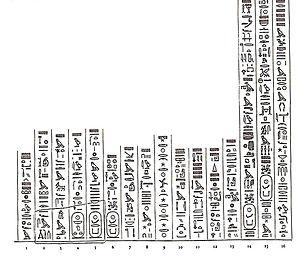
Description par son inventeur d'une clepsydre dans la tombe d'Amenhotep I (règne d'Amenhotep I)
La plus ancienne horloge hydraulique primitive connue, dite traditionnellement clepsydre, est la clepsydre de Karnak ; elle est égyptienne et date du règne d'Amenhotep III. Cependant un document prouverait que la conception de cet instrument est antérieure à ce règne. Les murs de la tombe du scribe Amenemhat ayant officié sous les règnes d'Ahmôsis Iᵉʳ, Amenhotep Iᵉʳ et Thoutmôsis Iᵉʳ, sont couverts entre autres de la description d'une telle horloge à eau.